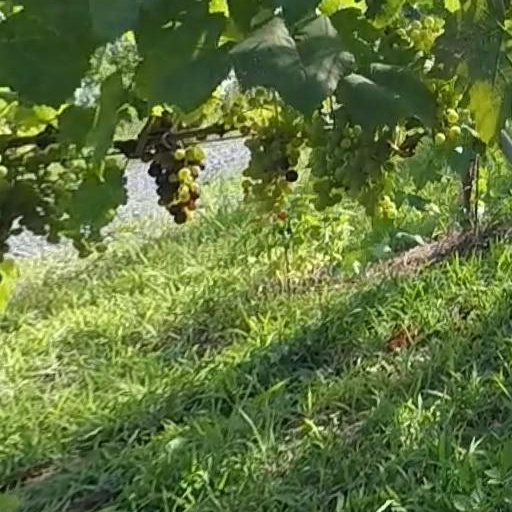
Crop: grape